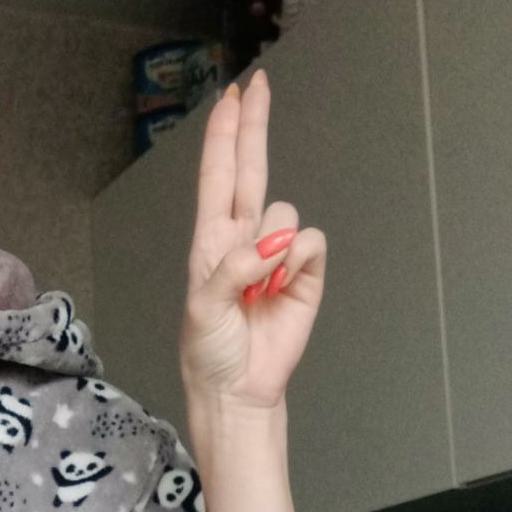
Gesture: two_up